Nucleo Operativo Centrale di Sicurezza

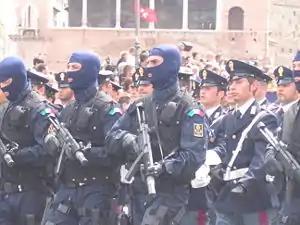
The NOCS

Today, SOD/NOCS have three tactical assault teams and one protection division. All operatives have HALO jump training, explosive ordnance disposal training, sniper and combat shooting. Several operatives have scuba diving training as well. SOD has a logistics branch with specialized personnel in support of operatives. NOCS has several specialized vehicles, operated by specially trained drivers. The basic training lasts six months and is followed by an advanced training program lasting an additional six months.